Hollywood Subway

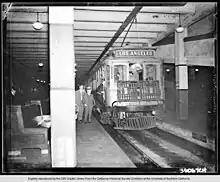
Pacific Electric interurban streetcar at the Downtown Los Angeles Subway Terminal around 1930

The monument has a rich history dating back to the early 1920s. Responding to the traffic congestion that clogged the streets of downtown, the California Railroad Commission in 1922 issued Order 9928, which commissioned the Pacific Electric company to dig a subway for new trains to bypass downtown's busy streets and highways. Plans for the proposed "Hollywood Subway" were drafted as early as February 1924— the new subway would use about of the Los Angeles Pacific's 1906 right of way, but with a new route turning to the north. Ground was broken in May of the same year.